Josh Scherr

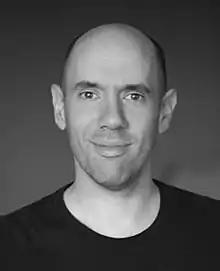

Josh Scherr is an American video game writer and designer best known for his work on the "Uncharted" series.